Battle of Quebec (1775)

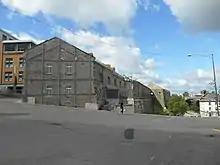
The "Palais" gate use to stand by the artillery barracks.

Montgomery unsheathed his sword as he led his men down the street as the blizzard raged. The defenders opened fire at close range, and Montgomery was killed instantly, shot through the head by a burst of grapeshot while most of the men standing beside him were either killed or wounded. The few men of the advance party who survived fled back towards the palisade; only Aaron Burr and a few others escaped unhurt. As the next two most senior officers, John Macpherson and Jacob Cheesemen, were also killed, command was assumed by the deputy quartermaster, Colonel Donald Campbell, who decided it was suicidal to try to advance again. Many of Montgomery's officers were injured in the attack; one of the few remaining uninjured officers led the survivors back to the Plains of Abraham, leaving Montgomery's body behind.